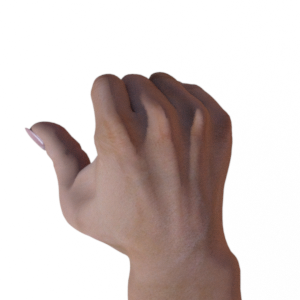
Label: rock